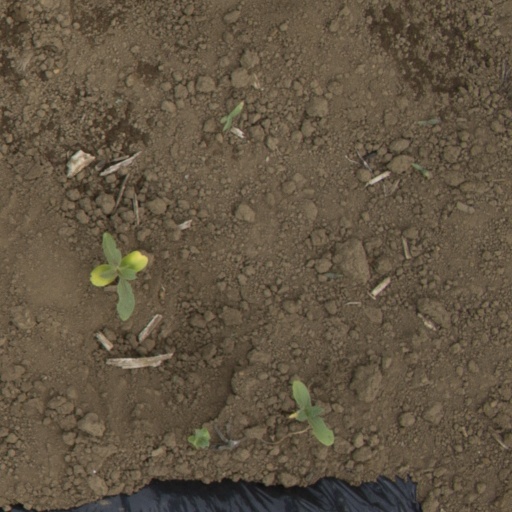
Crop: Jerusalem artichoke